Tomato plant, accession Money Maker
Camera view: bottom (45 deg); turntable rotation: 300 degrees
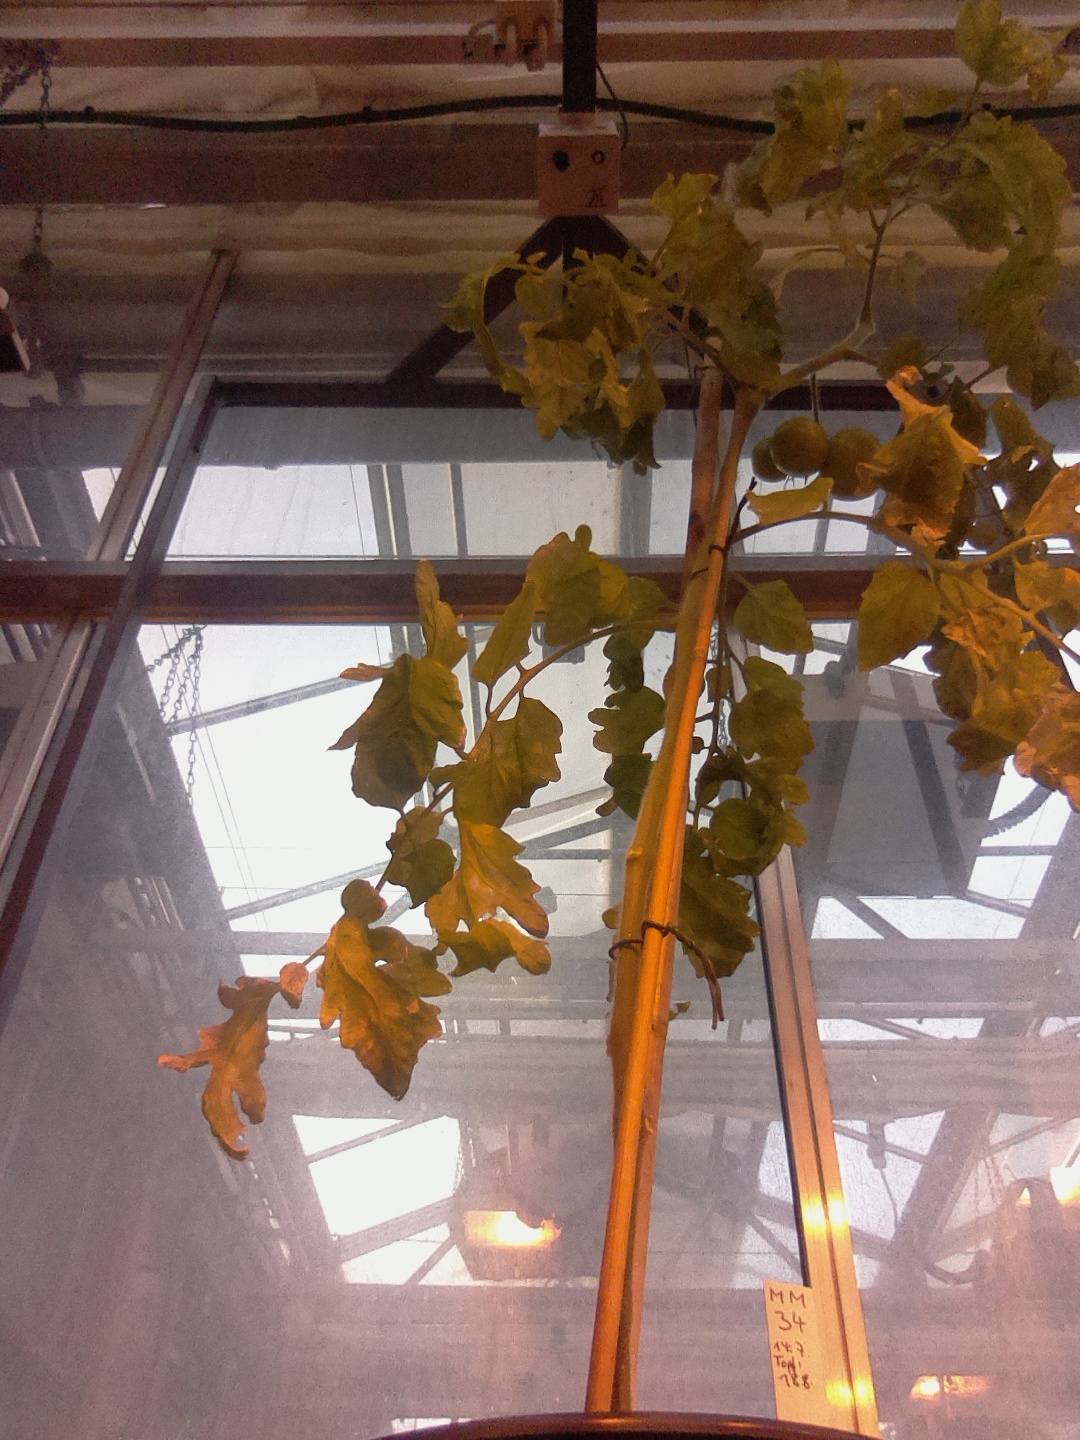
BBCH growth stage 79: 90% -100% of final fruit size